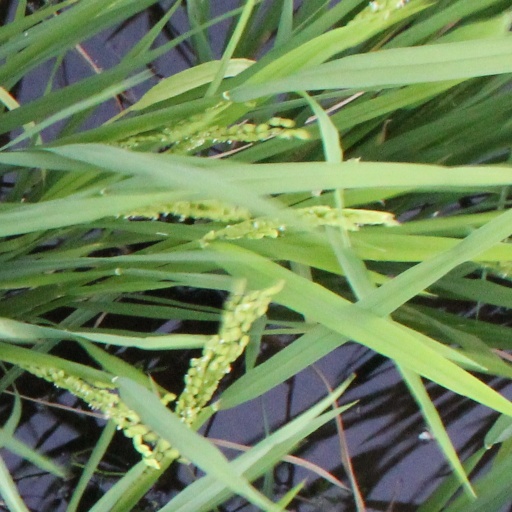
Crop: rice